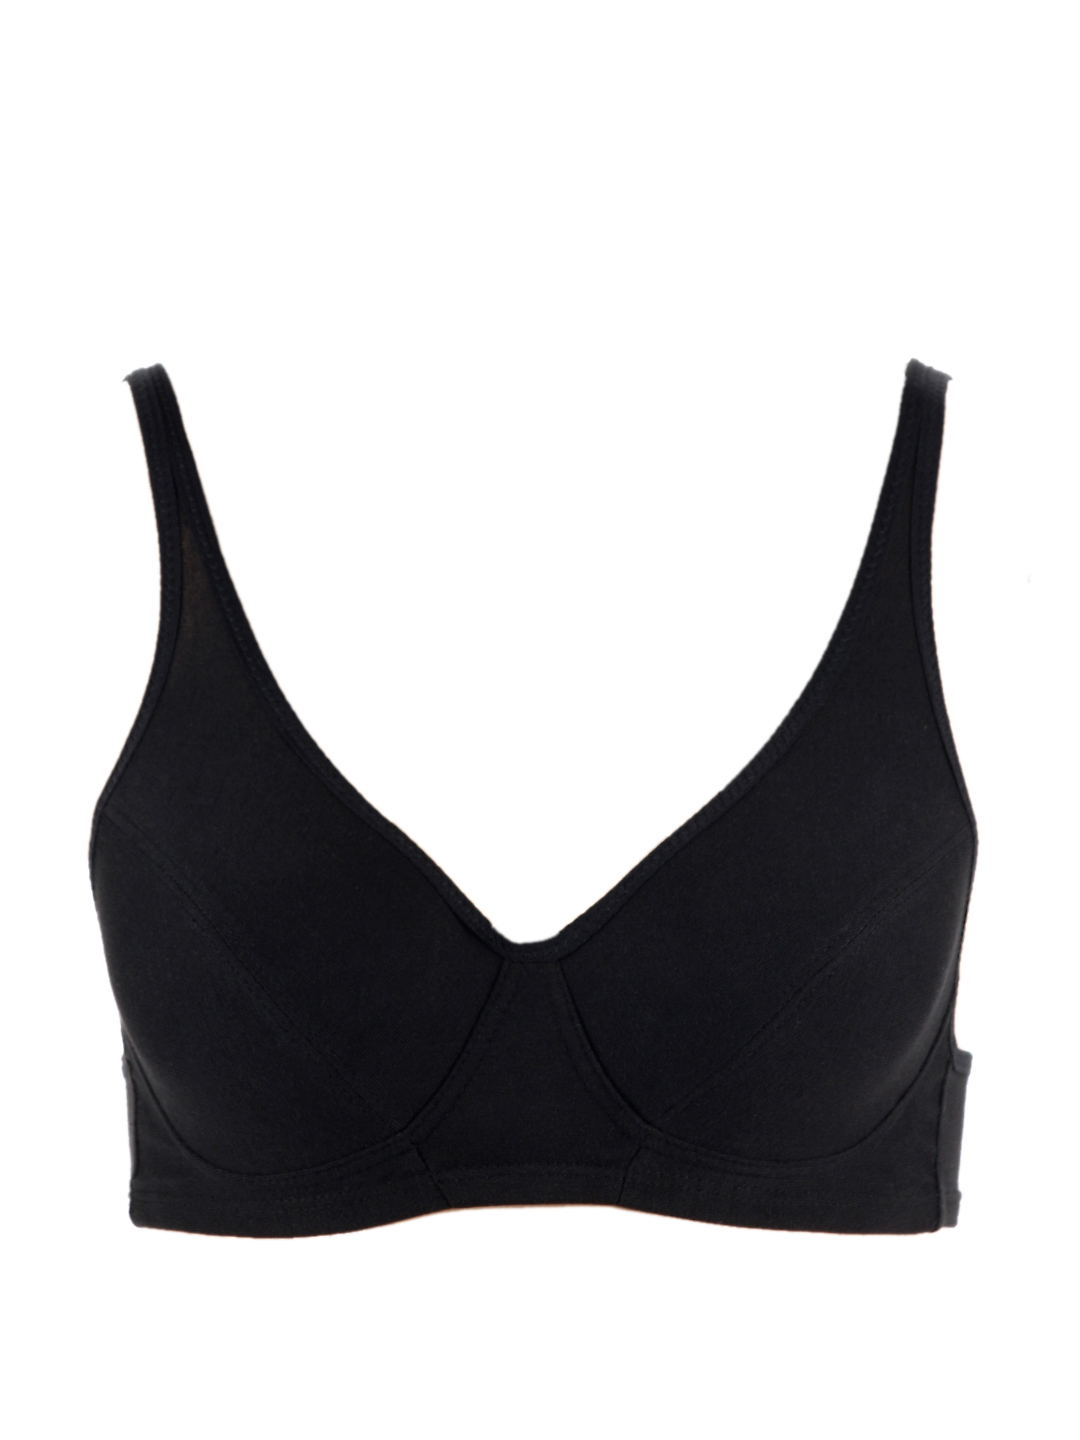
Enamor Women Lift Black Bra
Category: Apparel / Innerwear / Bra
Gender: Women
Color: Black
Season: Summer 2018
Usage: Casual